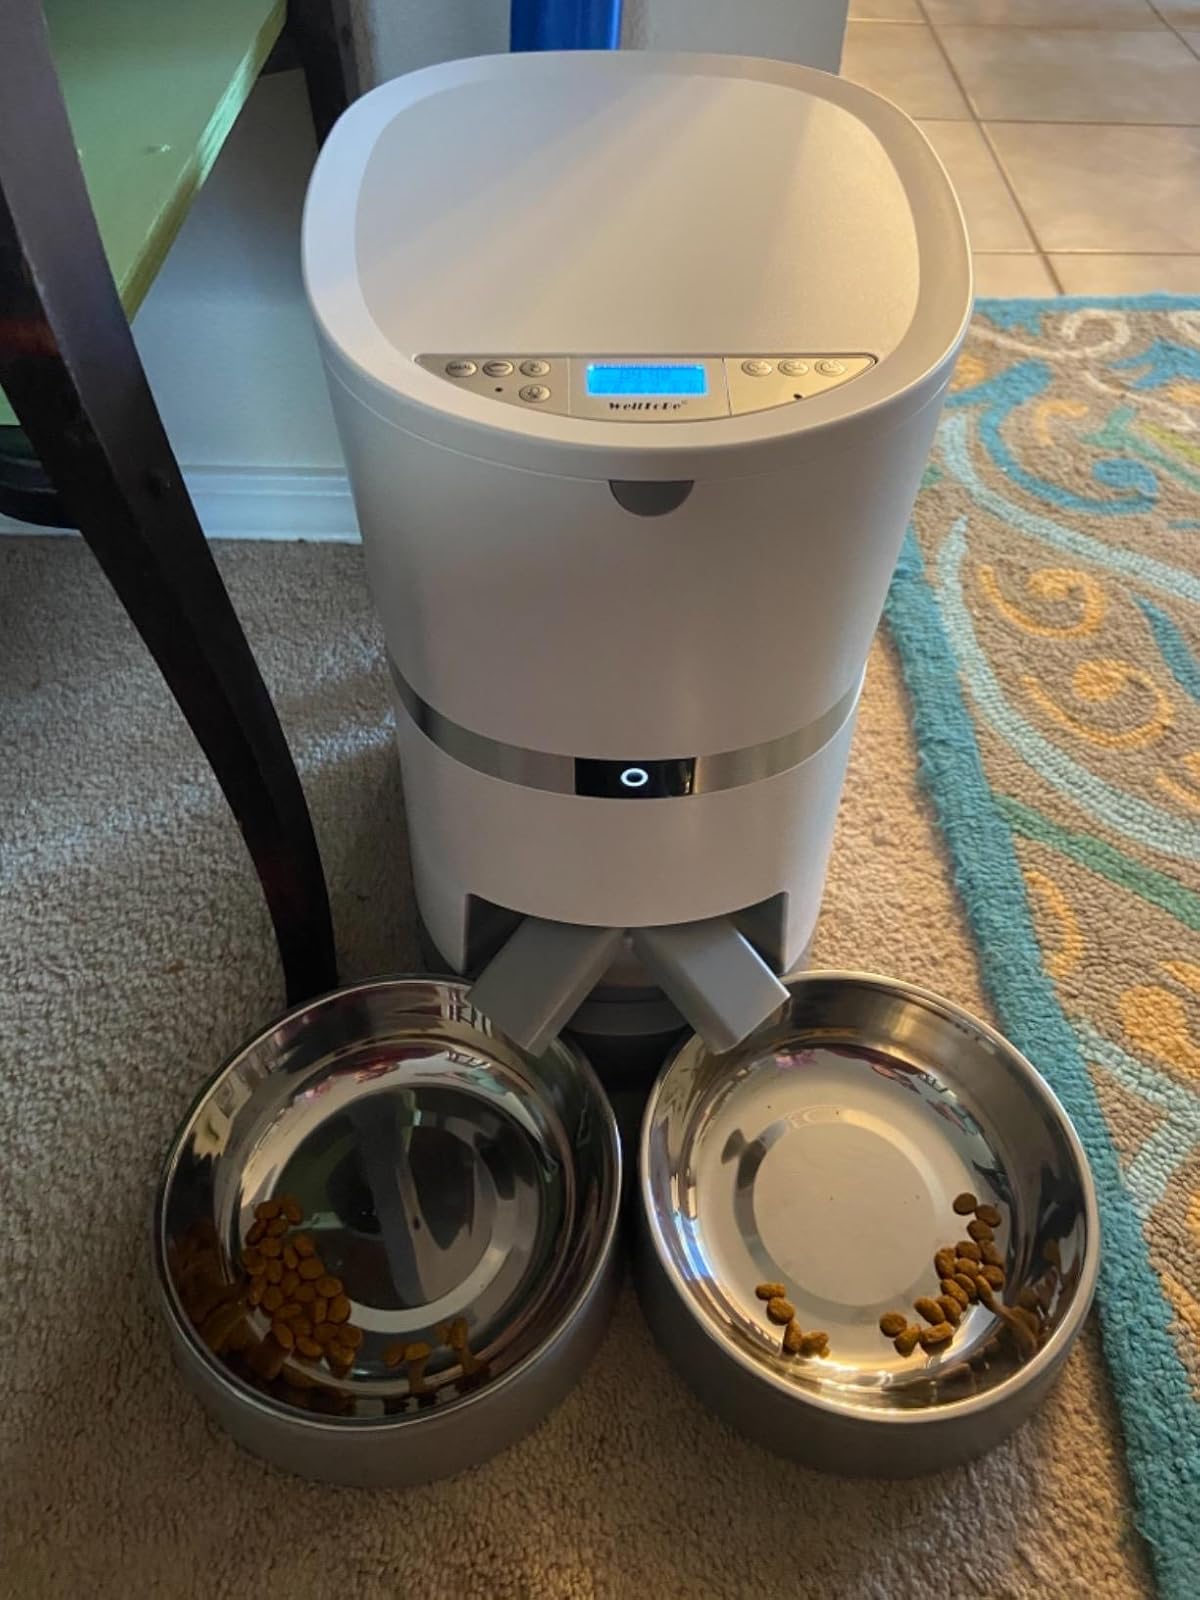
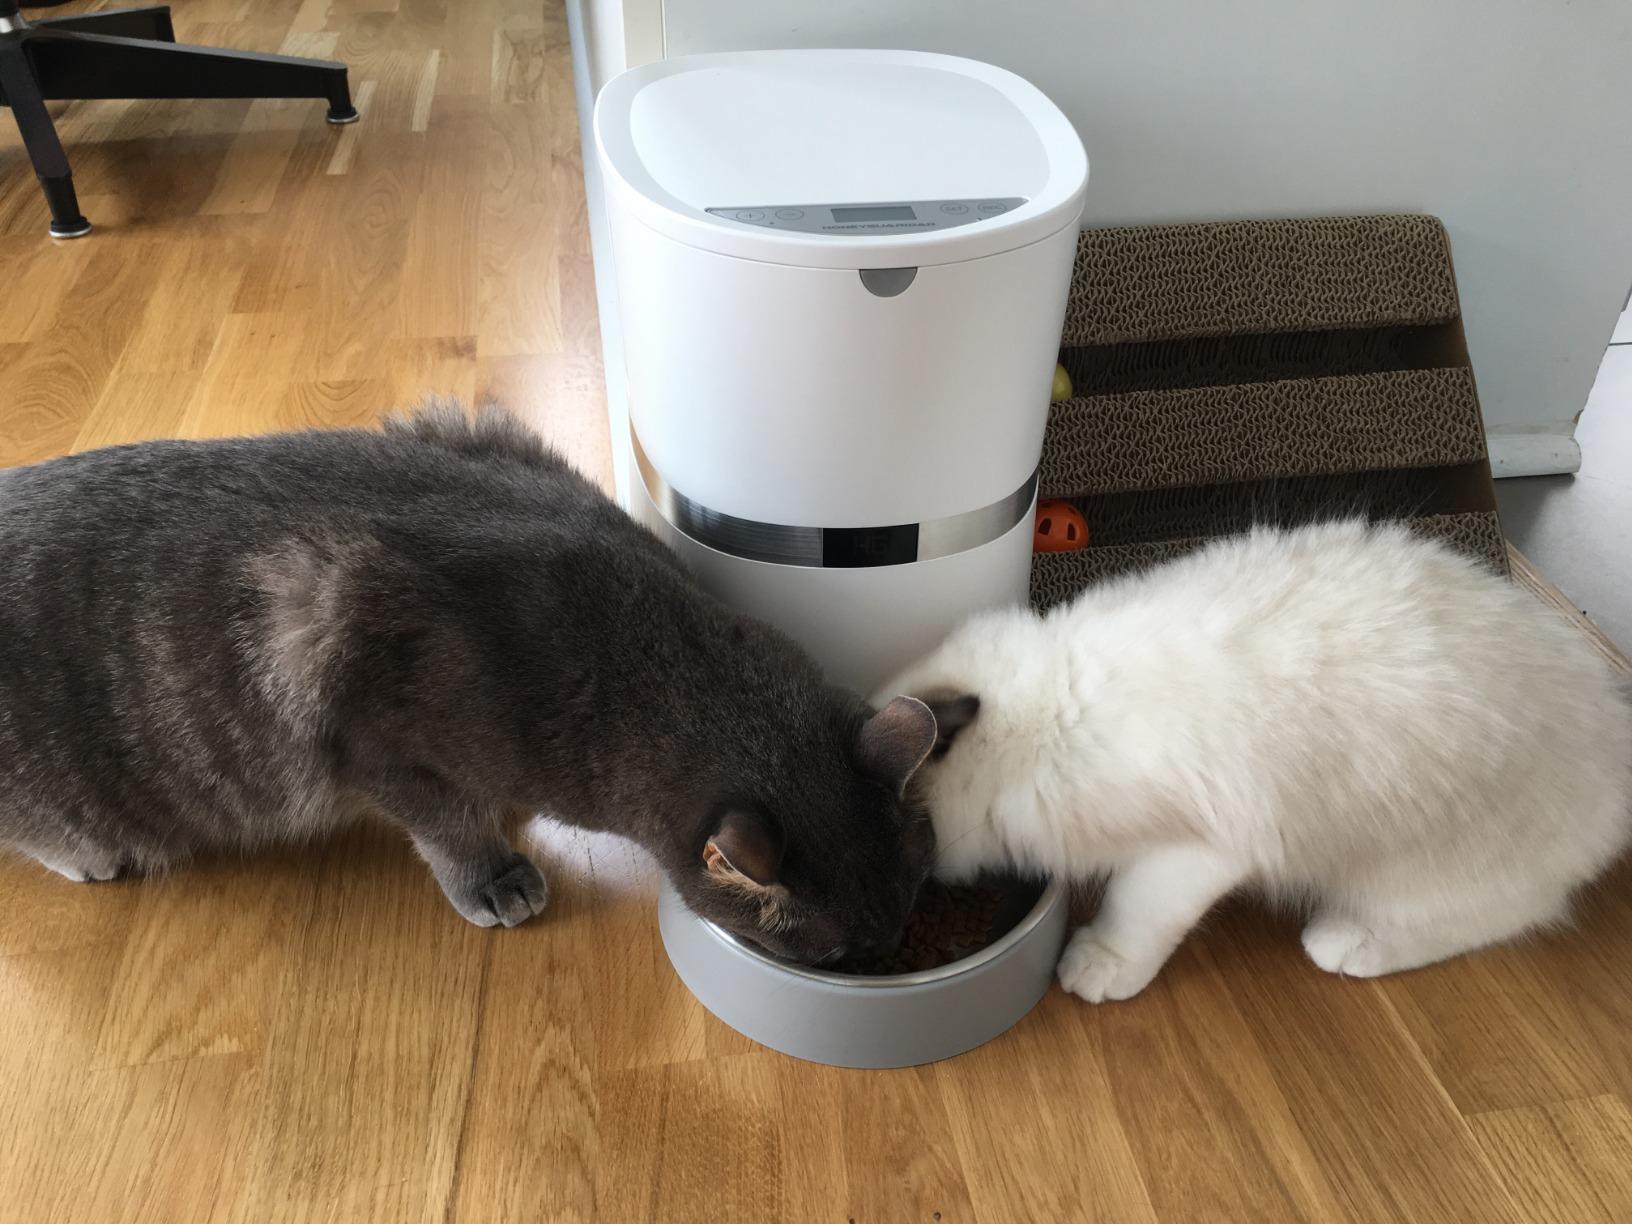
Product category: items_feeder
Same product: no